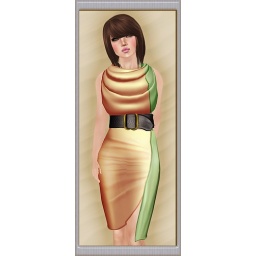
over the top dress 2-tones peach green